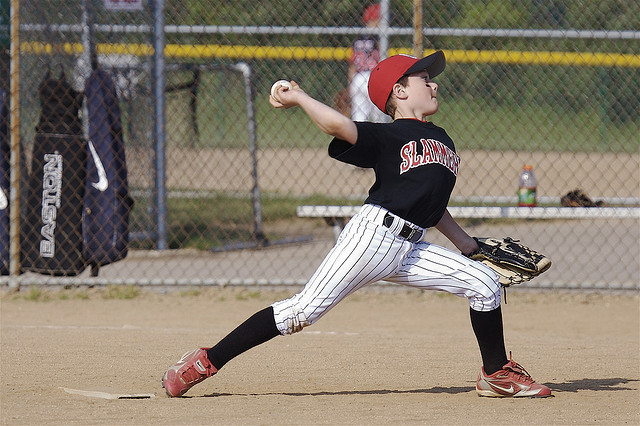
một cậu bé đang luyện tập ném bóng ở trên sân